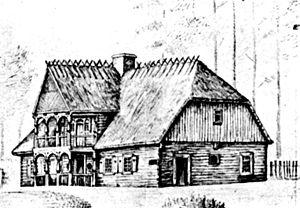
Wroceń [ˈvrɔt͡sɛɲ] est un village polonais de la gmina de Goniądz dans le powiat de Mońki et dans la voïvodie de Podlachie. Il se situe à environ 9 kilomètres au nord-est de Goniądz, à 16 kilomètres au nord de Mońki et à 51 kilomètres au nord-ouest de Bialystok.